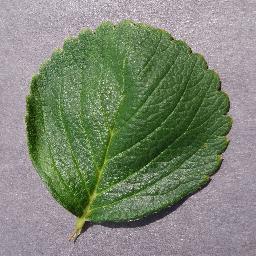
Label: Strawberry___healthy